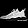
Label: Sneaker